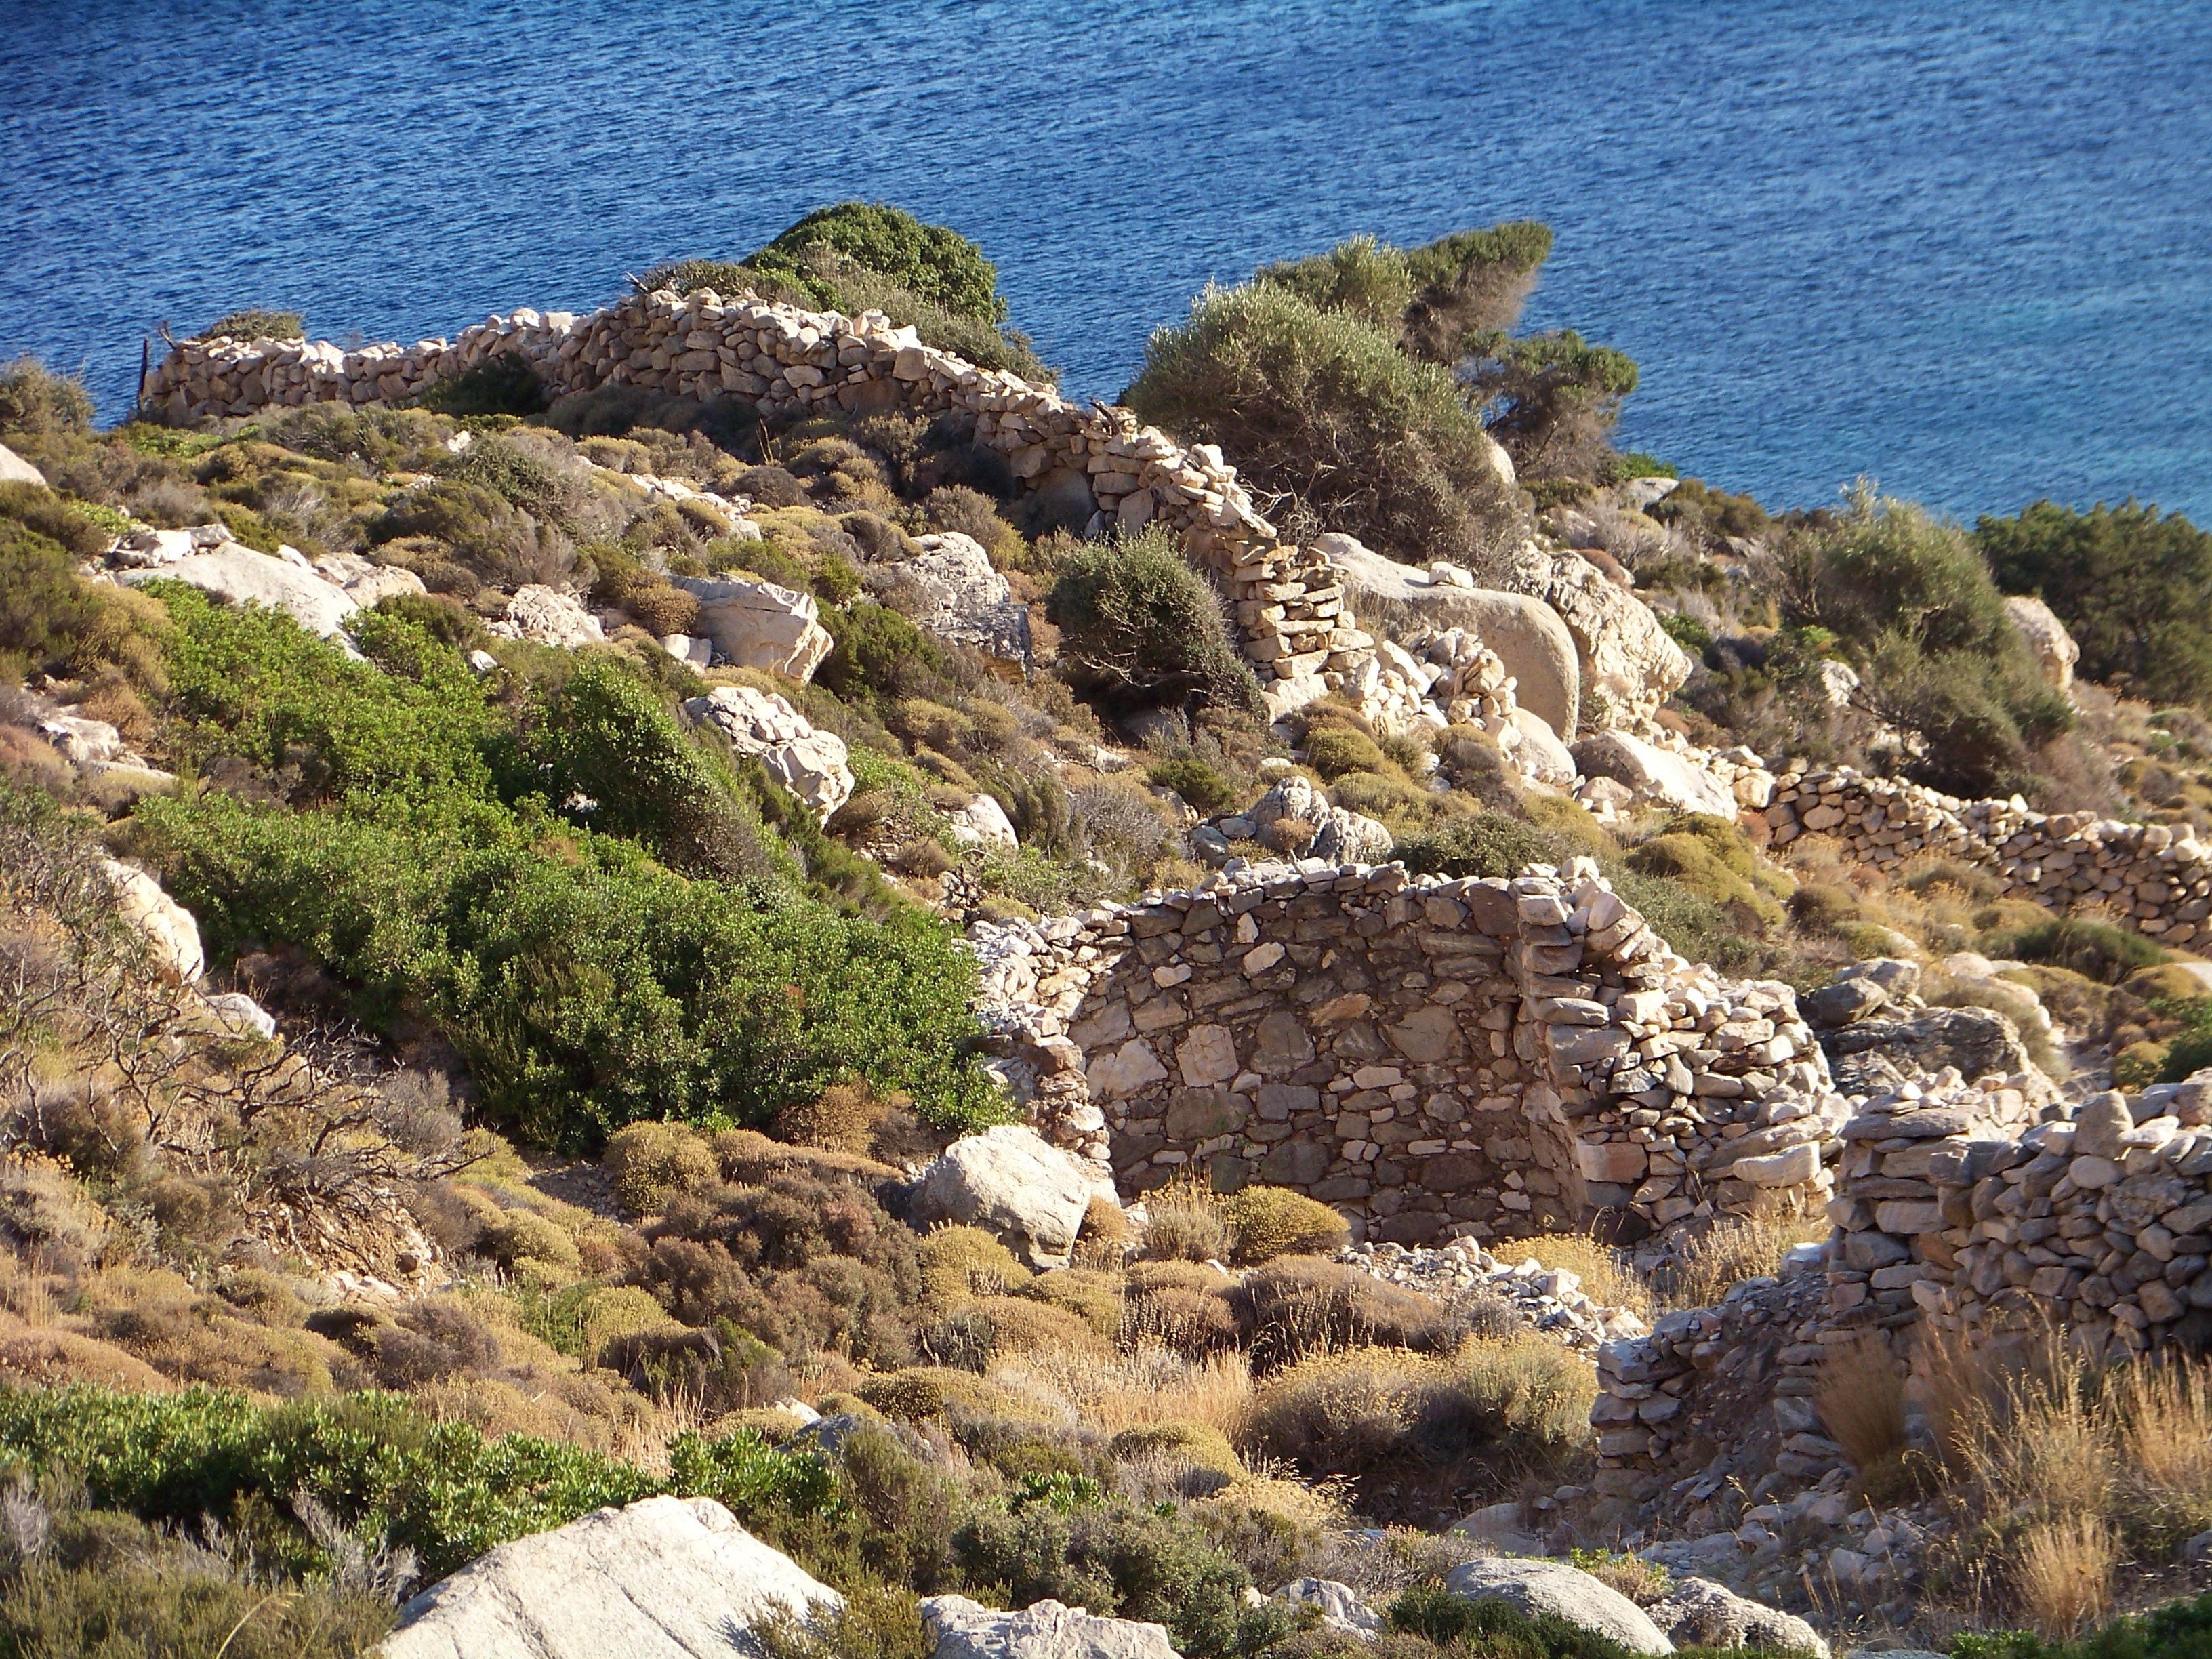
sea, coast, rock, architecture, antique, old, overgrown, vacation, cliff, stone wall, terrain, mountain landscape, stones, geology, ruins, greece, history, leave, cape, wadi, ancient history